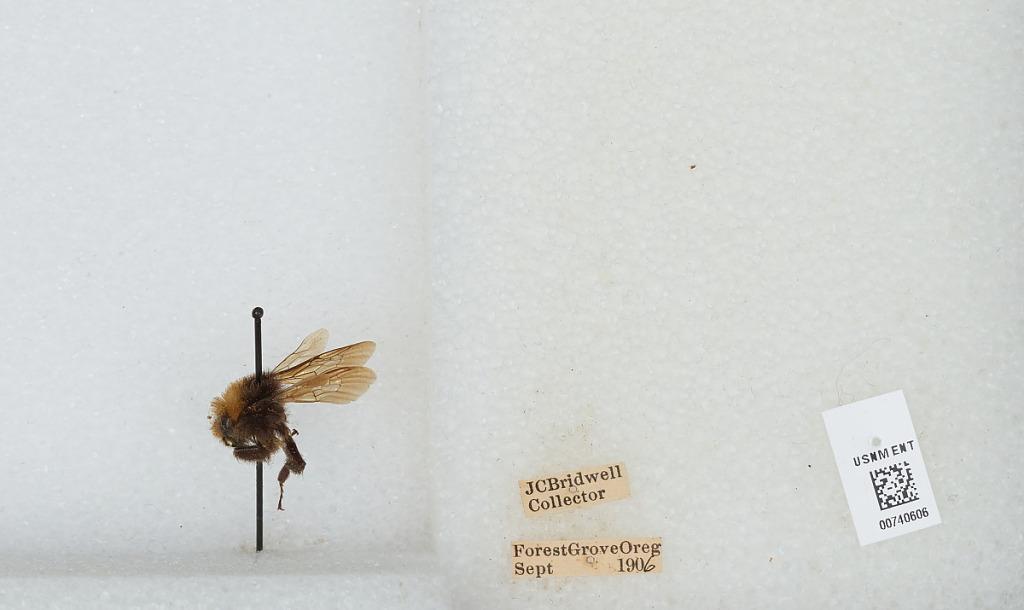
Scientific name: Bombus (Pyrobombus) vosnesenskii Radoszkowski
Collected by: J. Bridwell
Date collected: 1906-9-
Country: United States
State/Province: Oregon
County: Washington
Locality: Forest Grove
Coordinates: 45.5197, -123.111